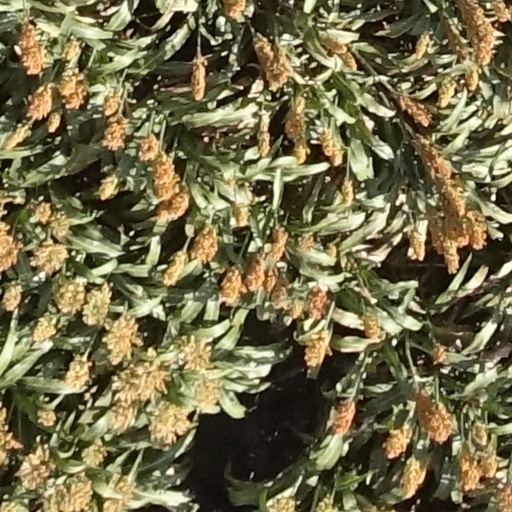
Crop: sorghum